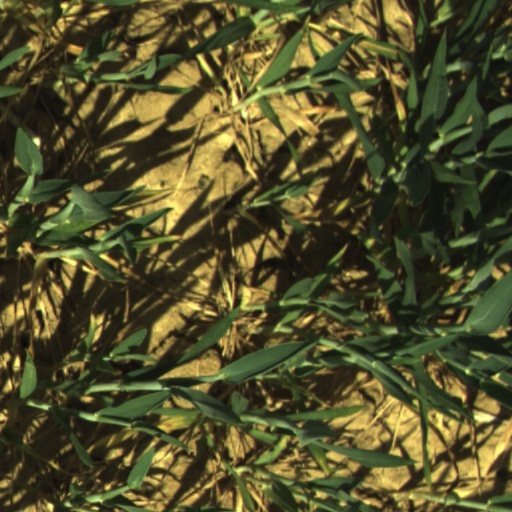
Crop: wheat